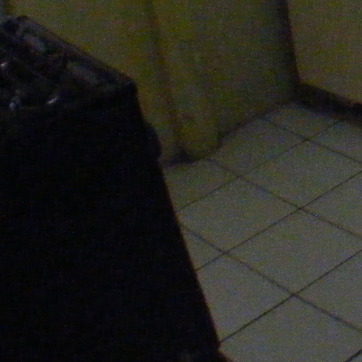
Material: tile